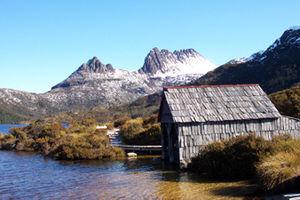
La Tasmanie est un État australien situé à 199 km de la côte sud-est de l'île principale de l'Australie, dont il est séparé par le détroit de Bass. L'État de Tasmanie comprend l'île de Tasmanie et 334 autres petites îles. L'île s'étend sur 364 km du nord au sud et 306 km d'ouest en est. Sa superficie est de 68 401 km². L'État comptait 531 500 habitants en 2018 dont la moitié résidait dans la région du Grand Hobart, c'est-à-dire les villes de Hobart, Glenorchy et Clarence. Les autres foyers de population sont Launceston, Devonport et Burnie. L'Île Macquarie est aussi sous administration de l'État, elle ressort du Conseil de la vallée Huon.
Le mont Cradle est une montagne située dans le parc national de Cradle Mountain-Lake St Clair, dans l'ouest de la Tasmanie, en Australie. C'est, en raison de sa beauté naturelle, l'un des principaux sites touristiques de la Tasmanie. La montagne, comme beaucoup d'autres montagnes de la région, est composée de colonnes de dolérite. Son nom ne signifie pas « berceau » mais fait référence au cradle, machine utilisée en orpaillage, à laquelle elle ressemble.